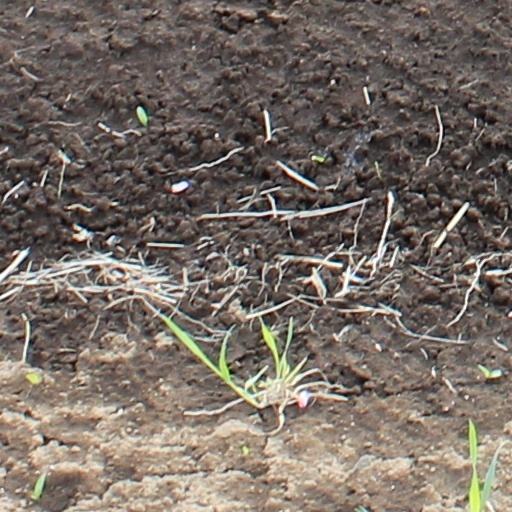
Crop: wheat